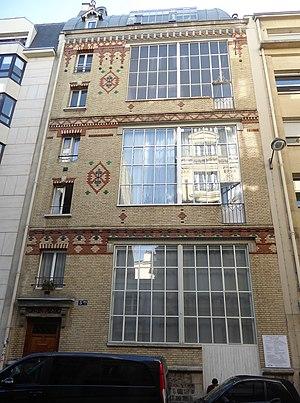
Rue Jadin 5bis
Gustave Marcel Roche né à Paris le 27 juin 1890 et mort dans la même ville le 4 mars 1959 est un peintre, dessinateur, graveur et illustrateur français.